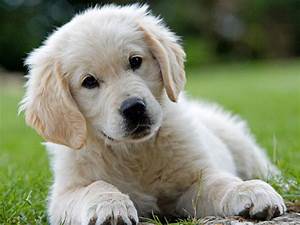
Label: cane